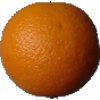
Label: Orange 1